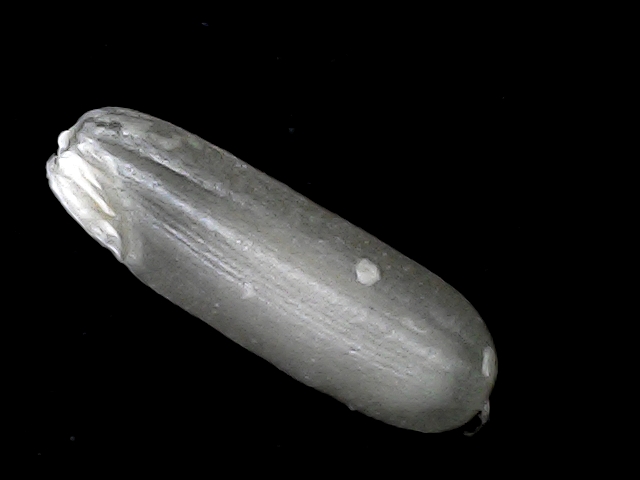
Rice variety: BD75